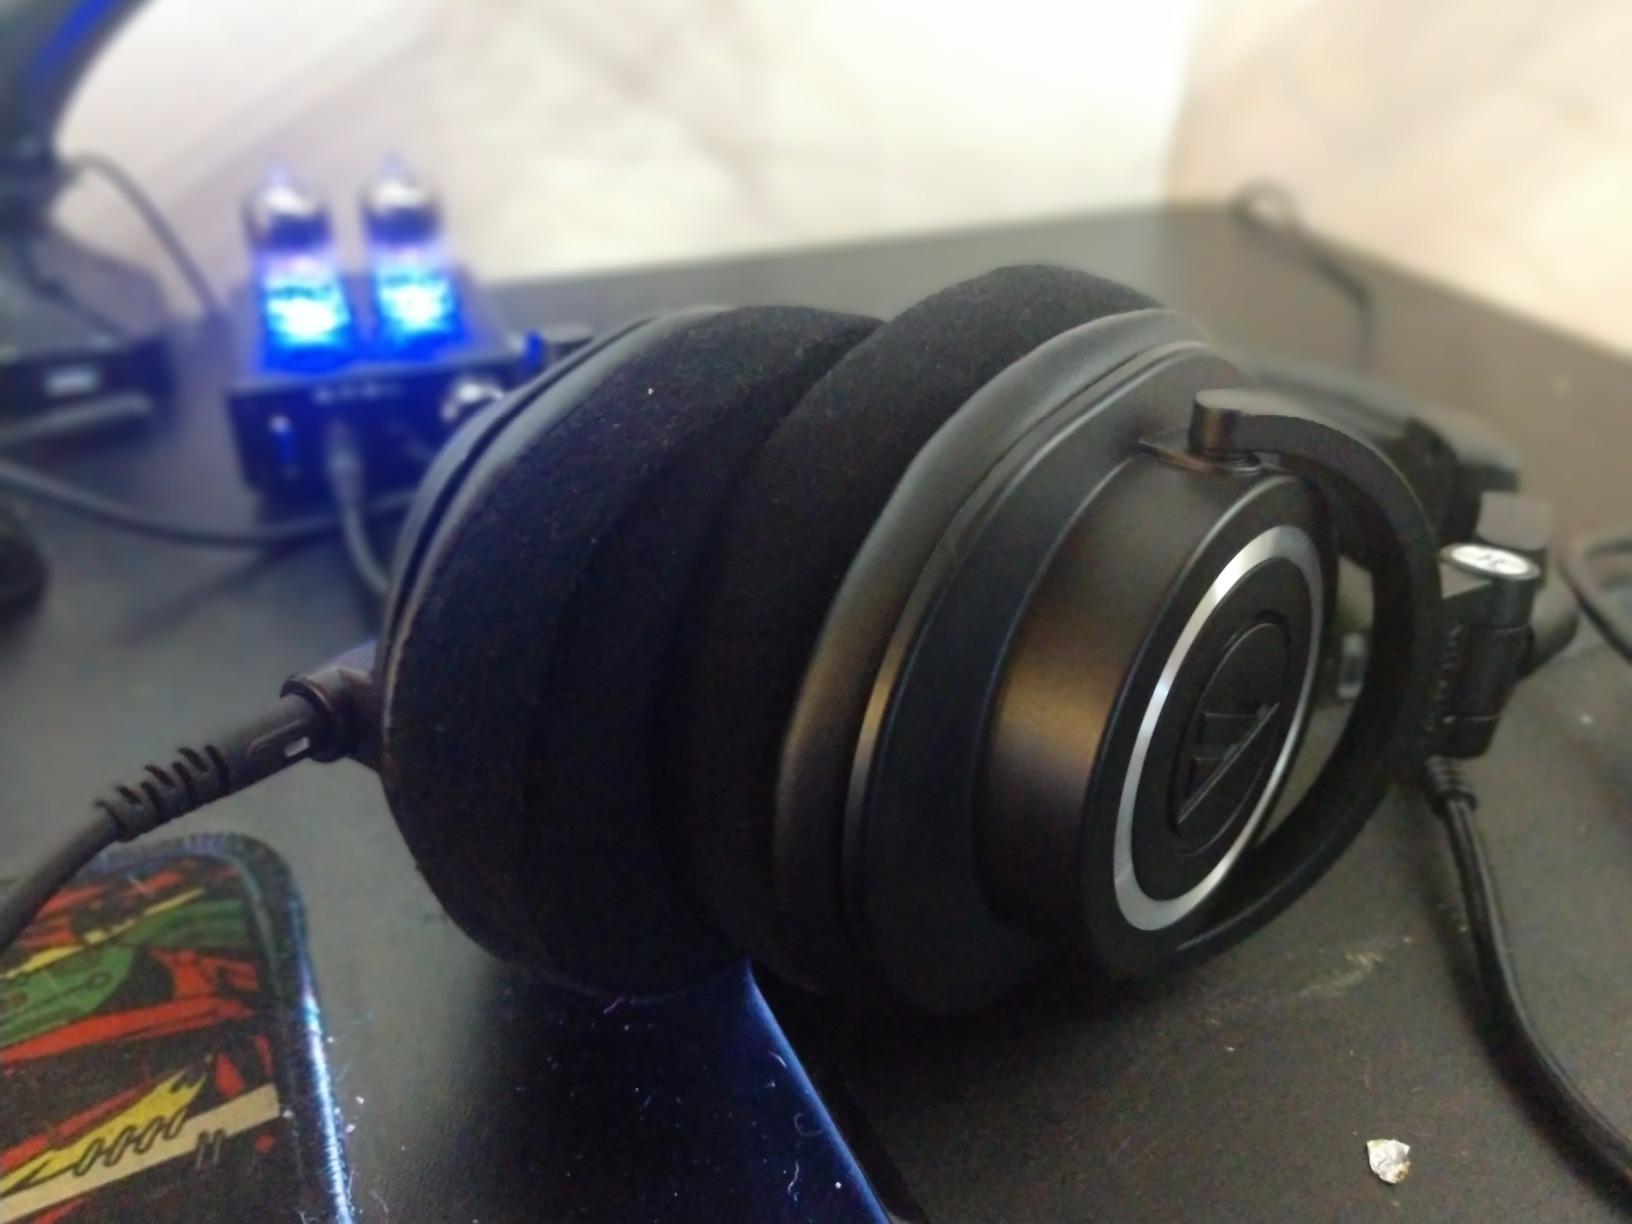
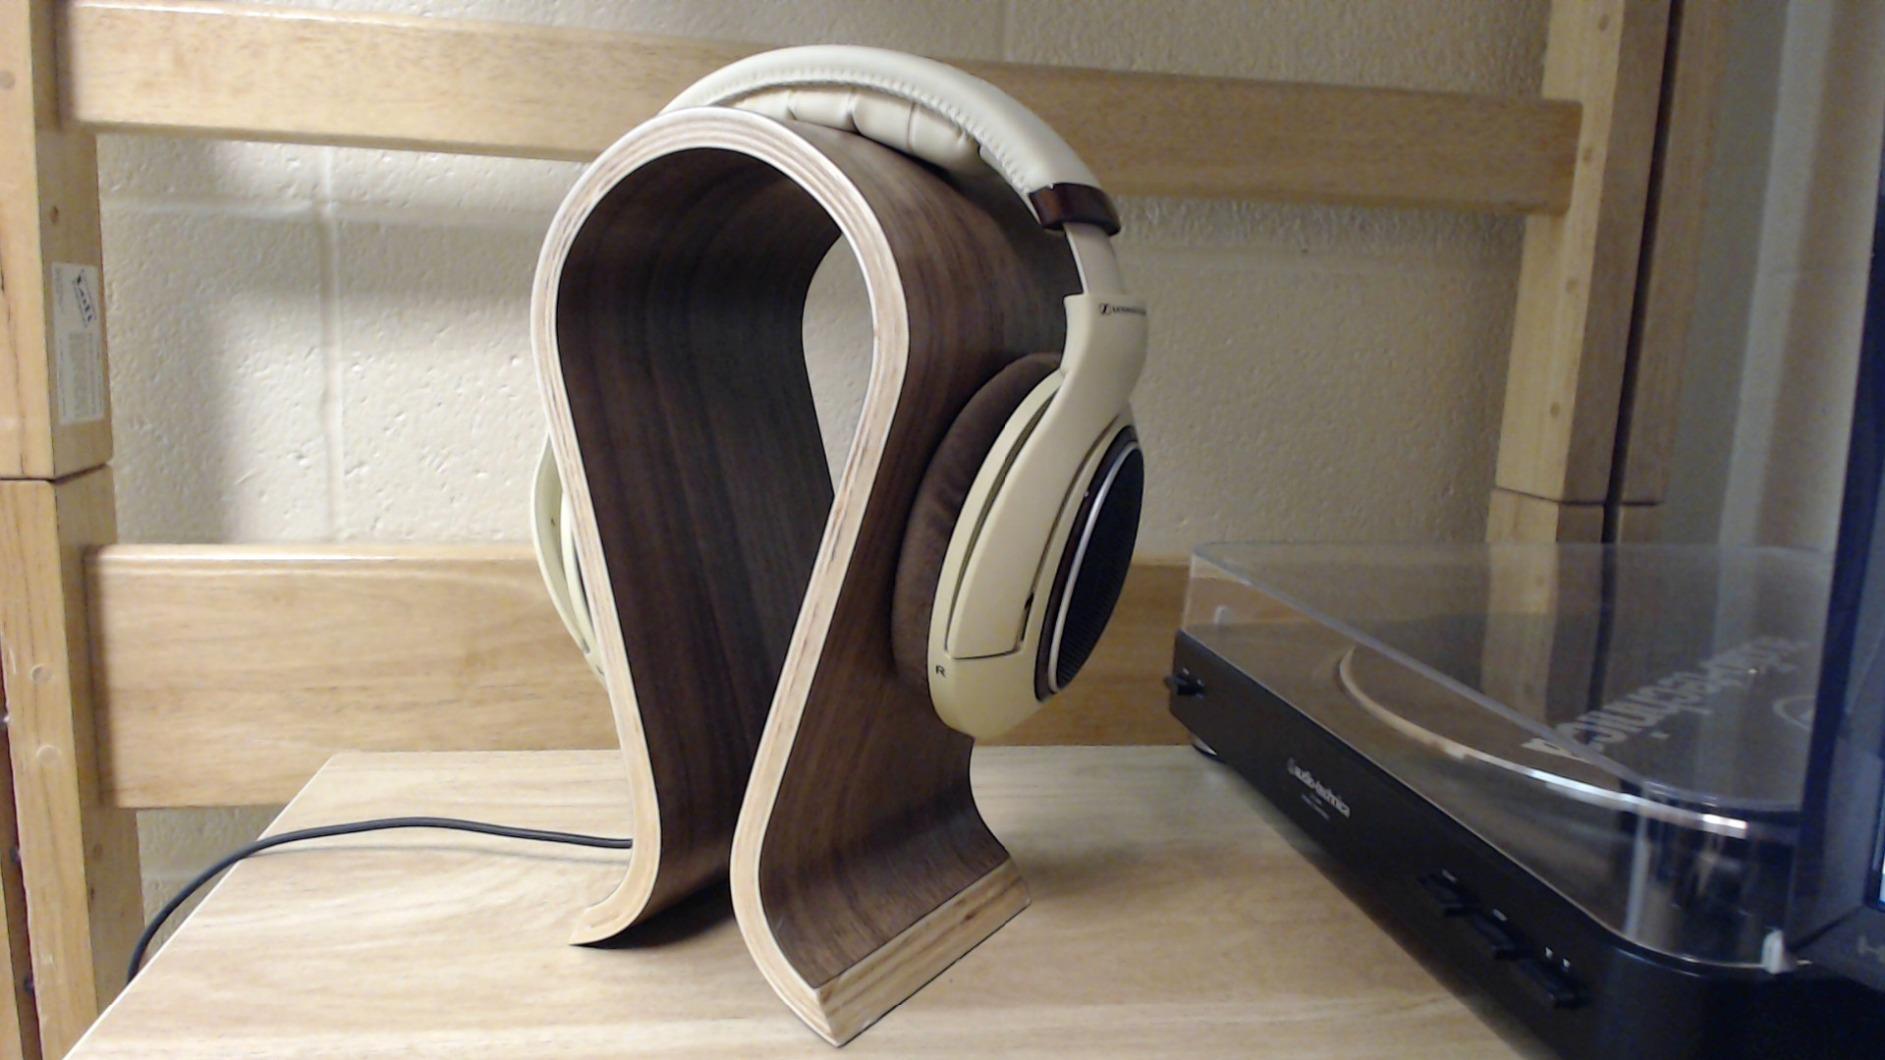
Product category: headphones
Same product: no